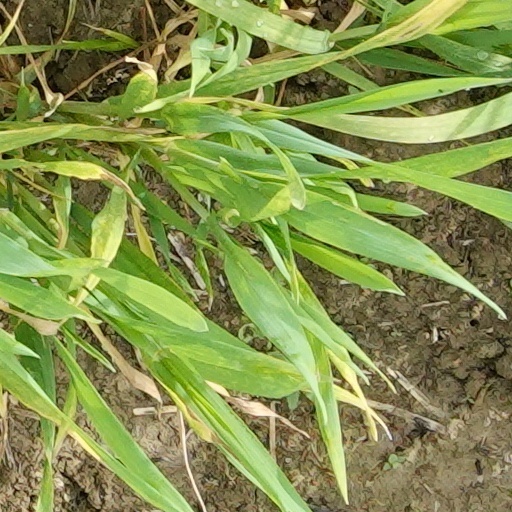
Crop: wheat